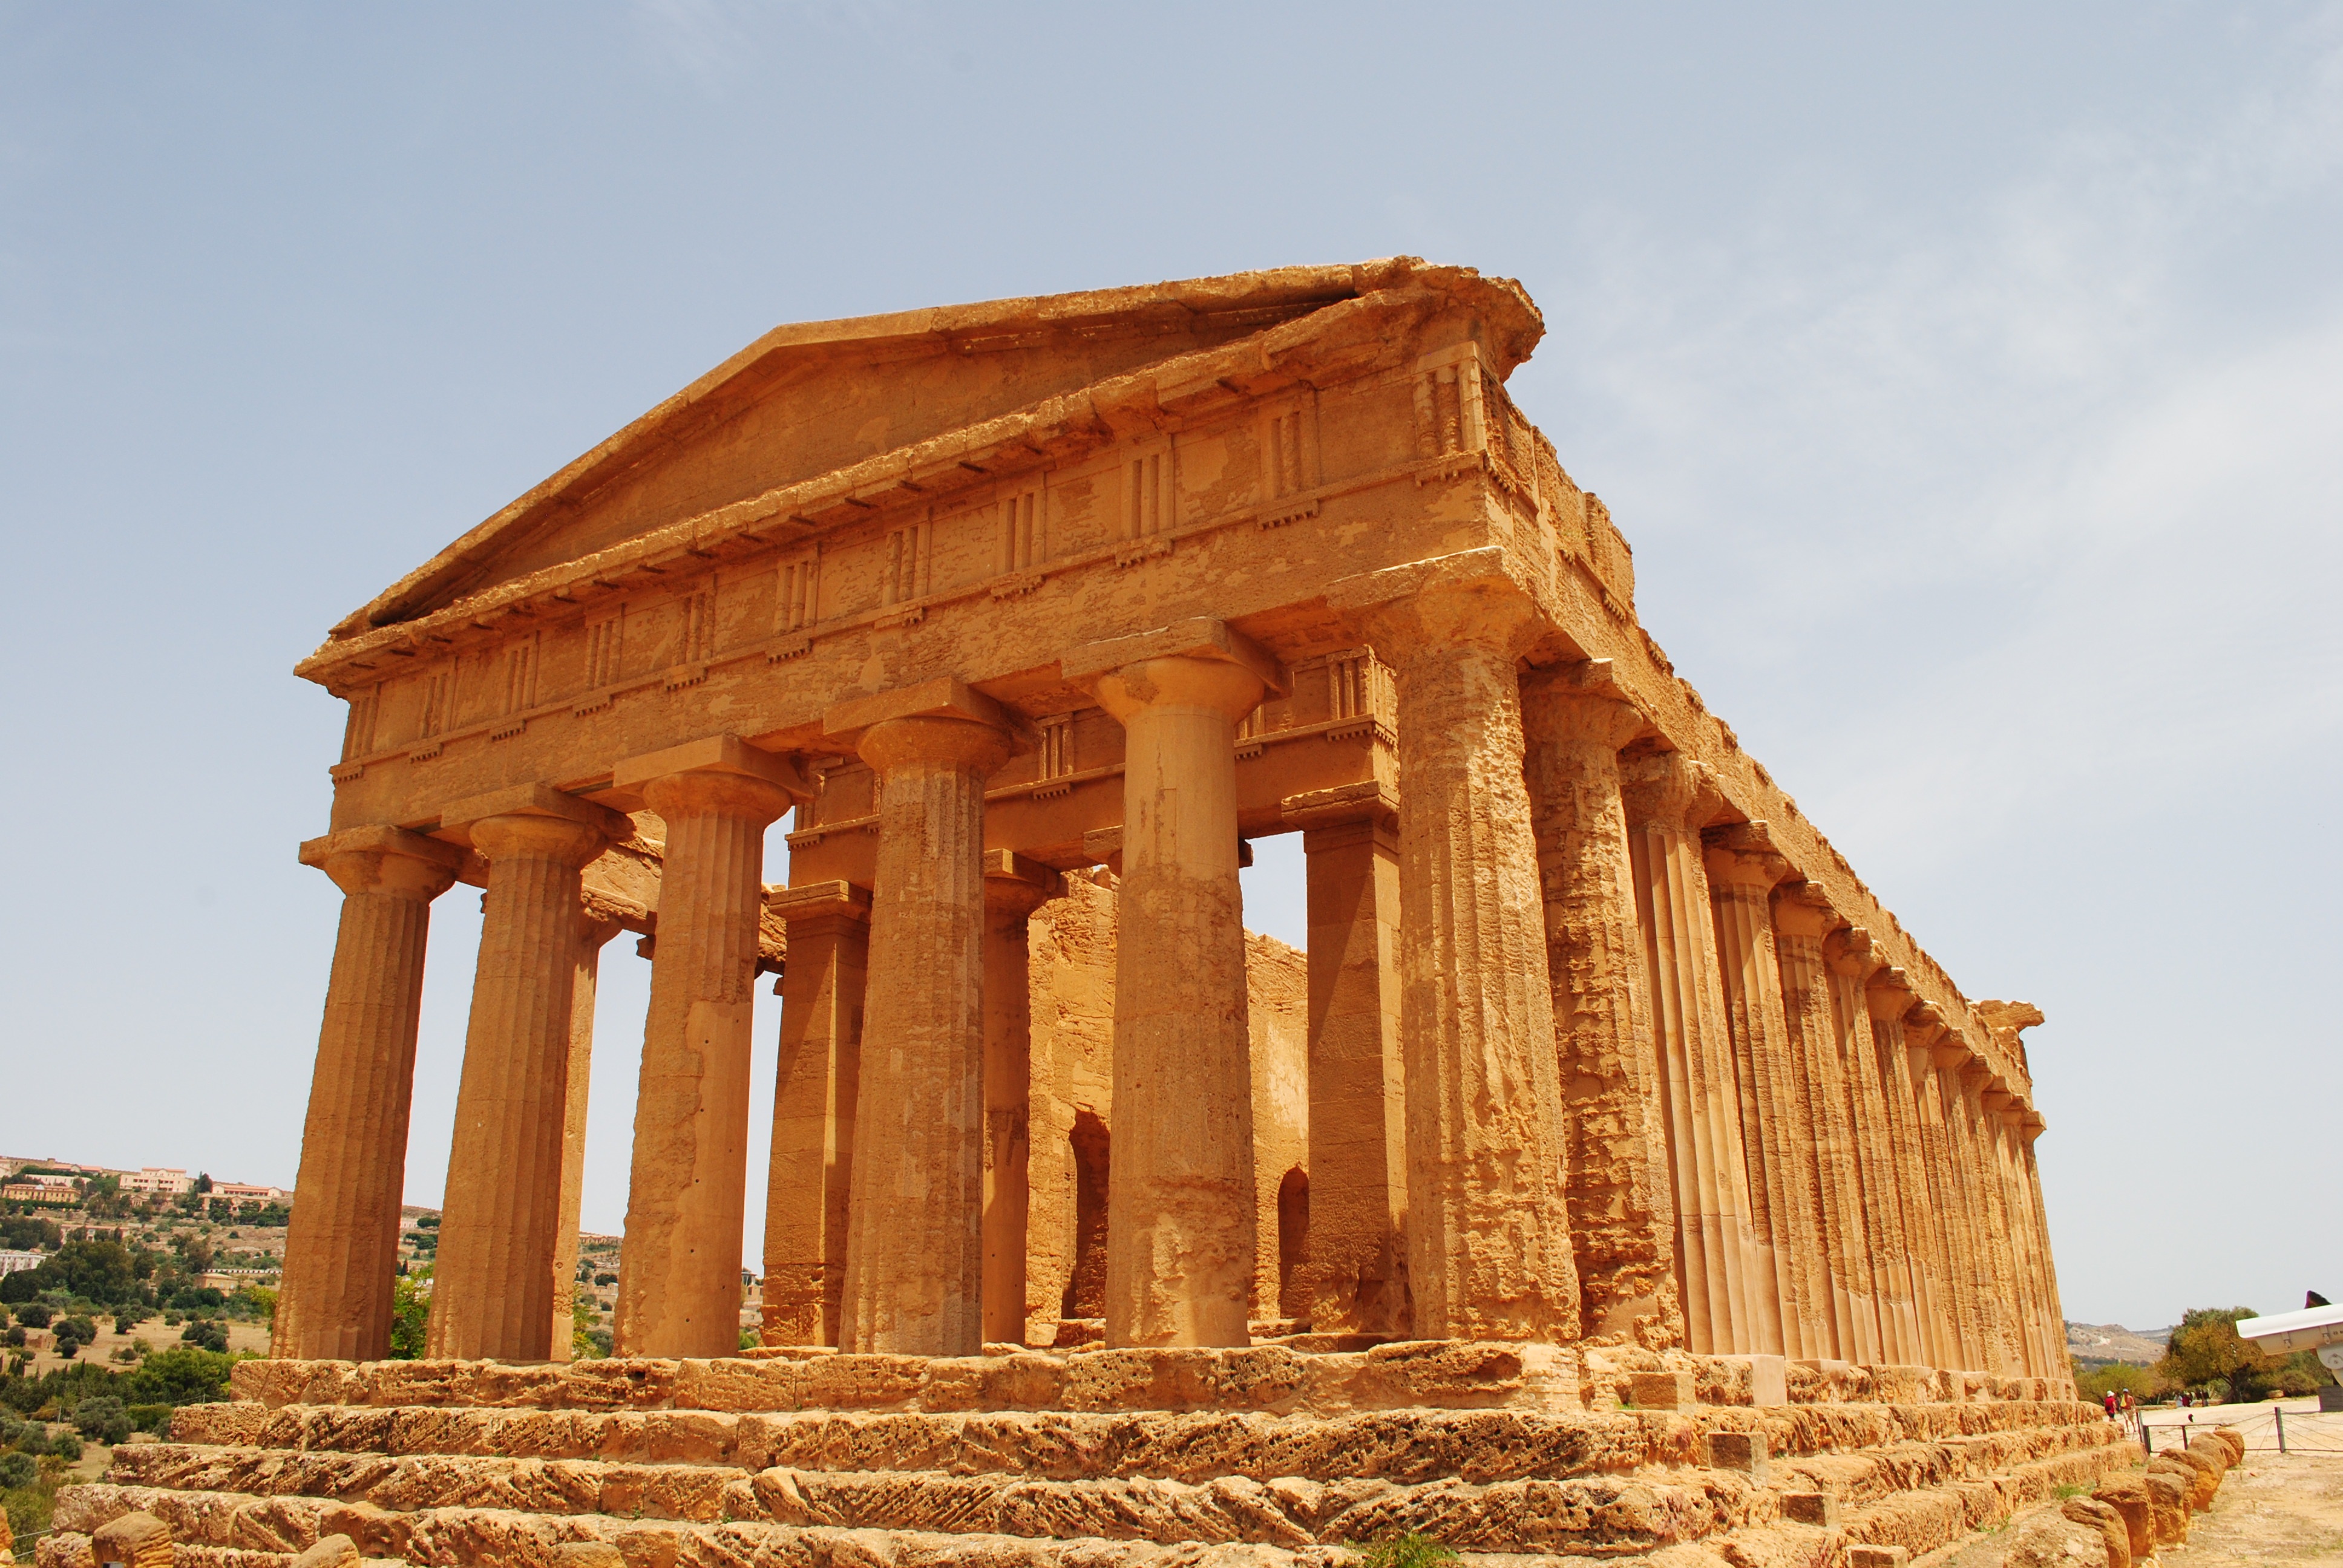
architecture, wood, building, monument, landmark, italy, place of worship, temple, ruins, romans, agrigento, archaeological site, unesco world heritage site, roman empire, roman temple, hindu temple, historic site, ancient history, egyptian temple, concordia, ancient roman architecture, ancient greek temple, valley of the temples, sicilie